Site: brandenburg
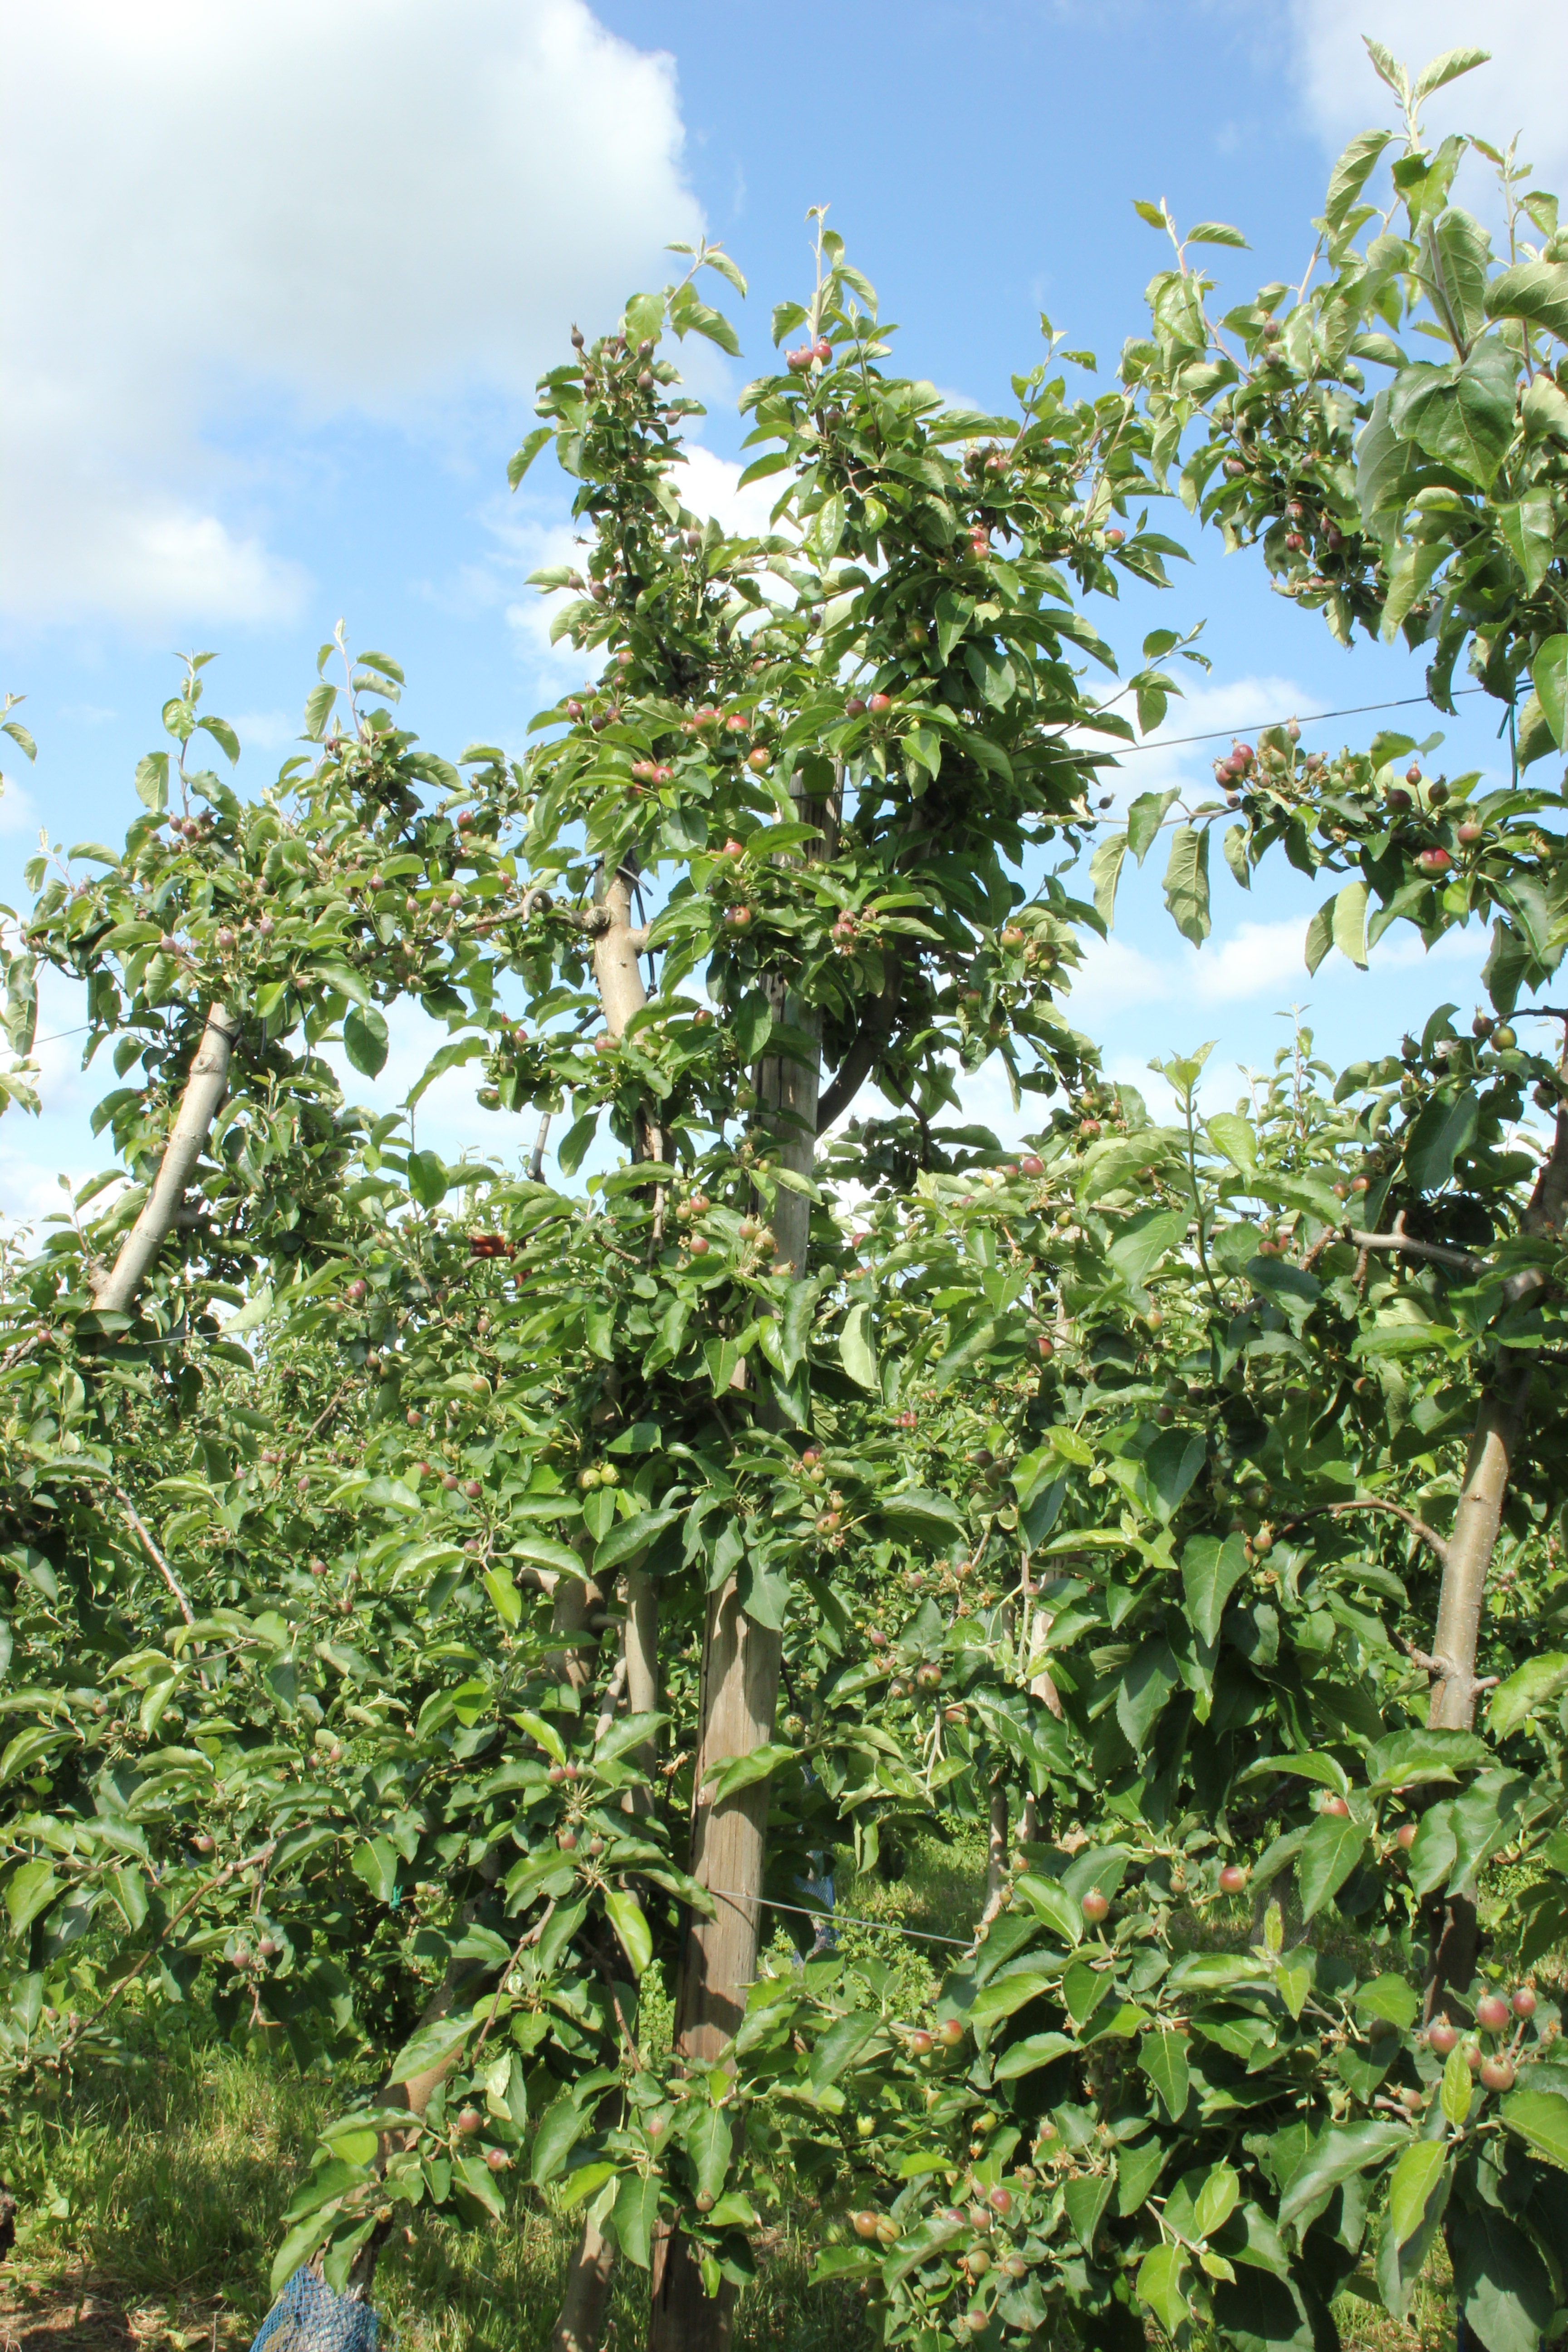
Growth stage (BBCH 72): Development of fruit